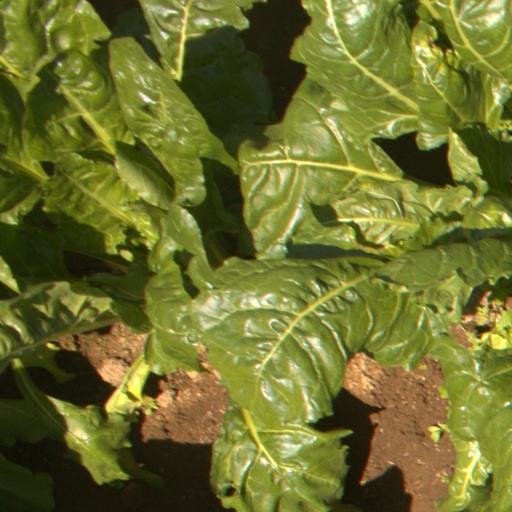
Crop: sugar beet